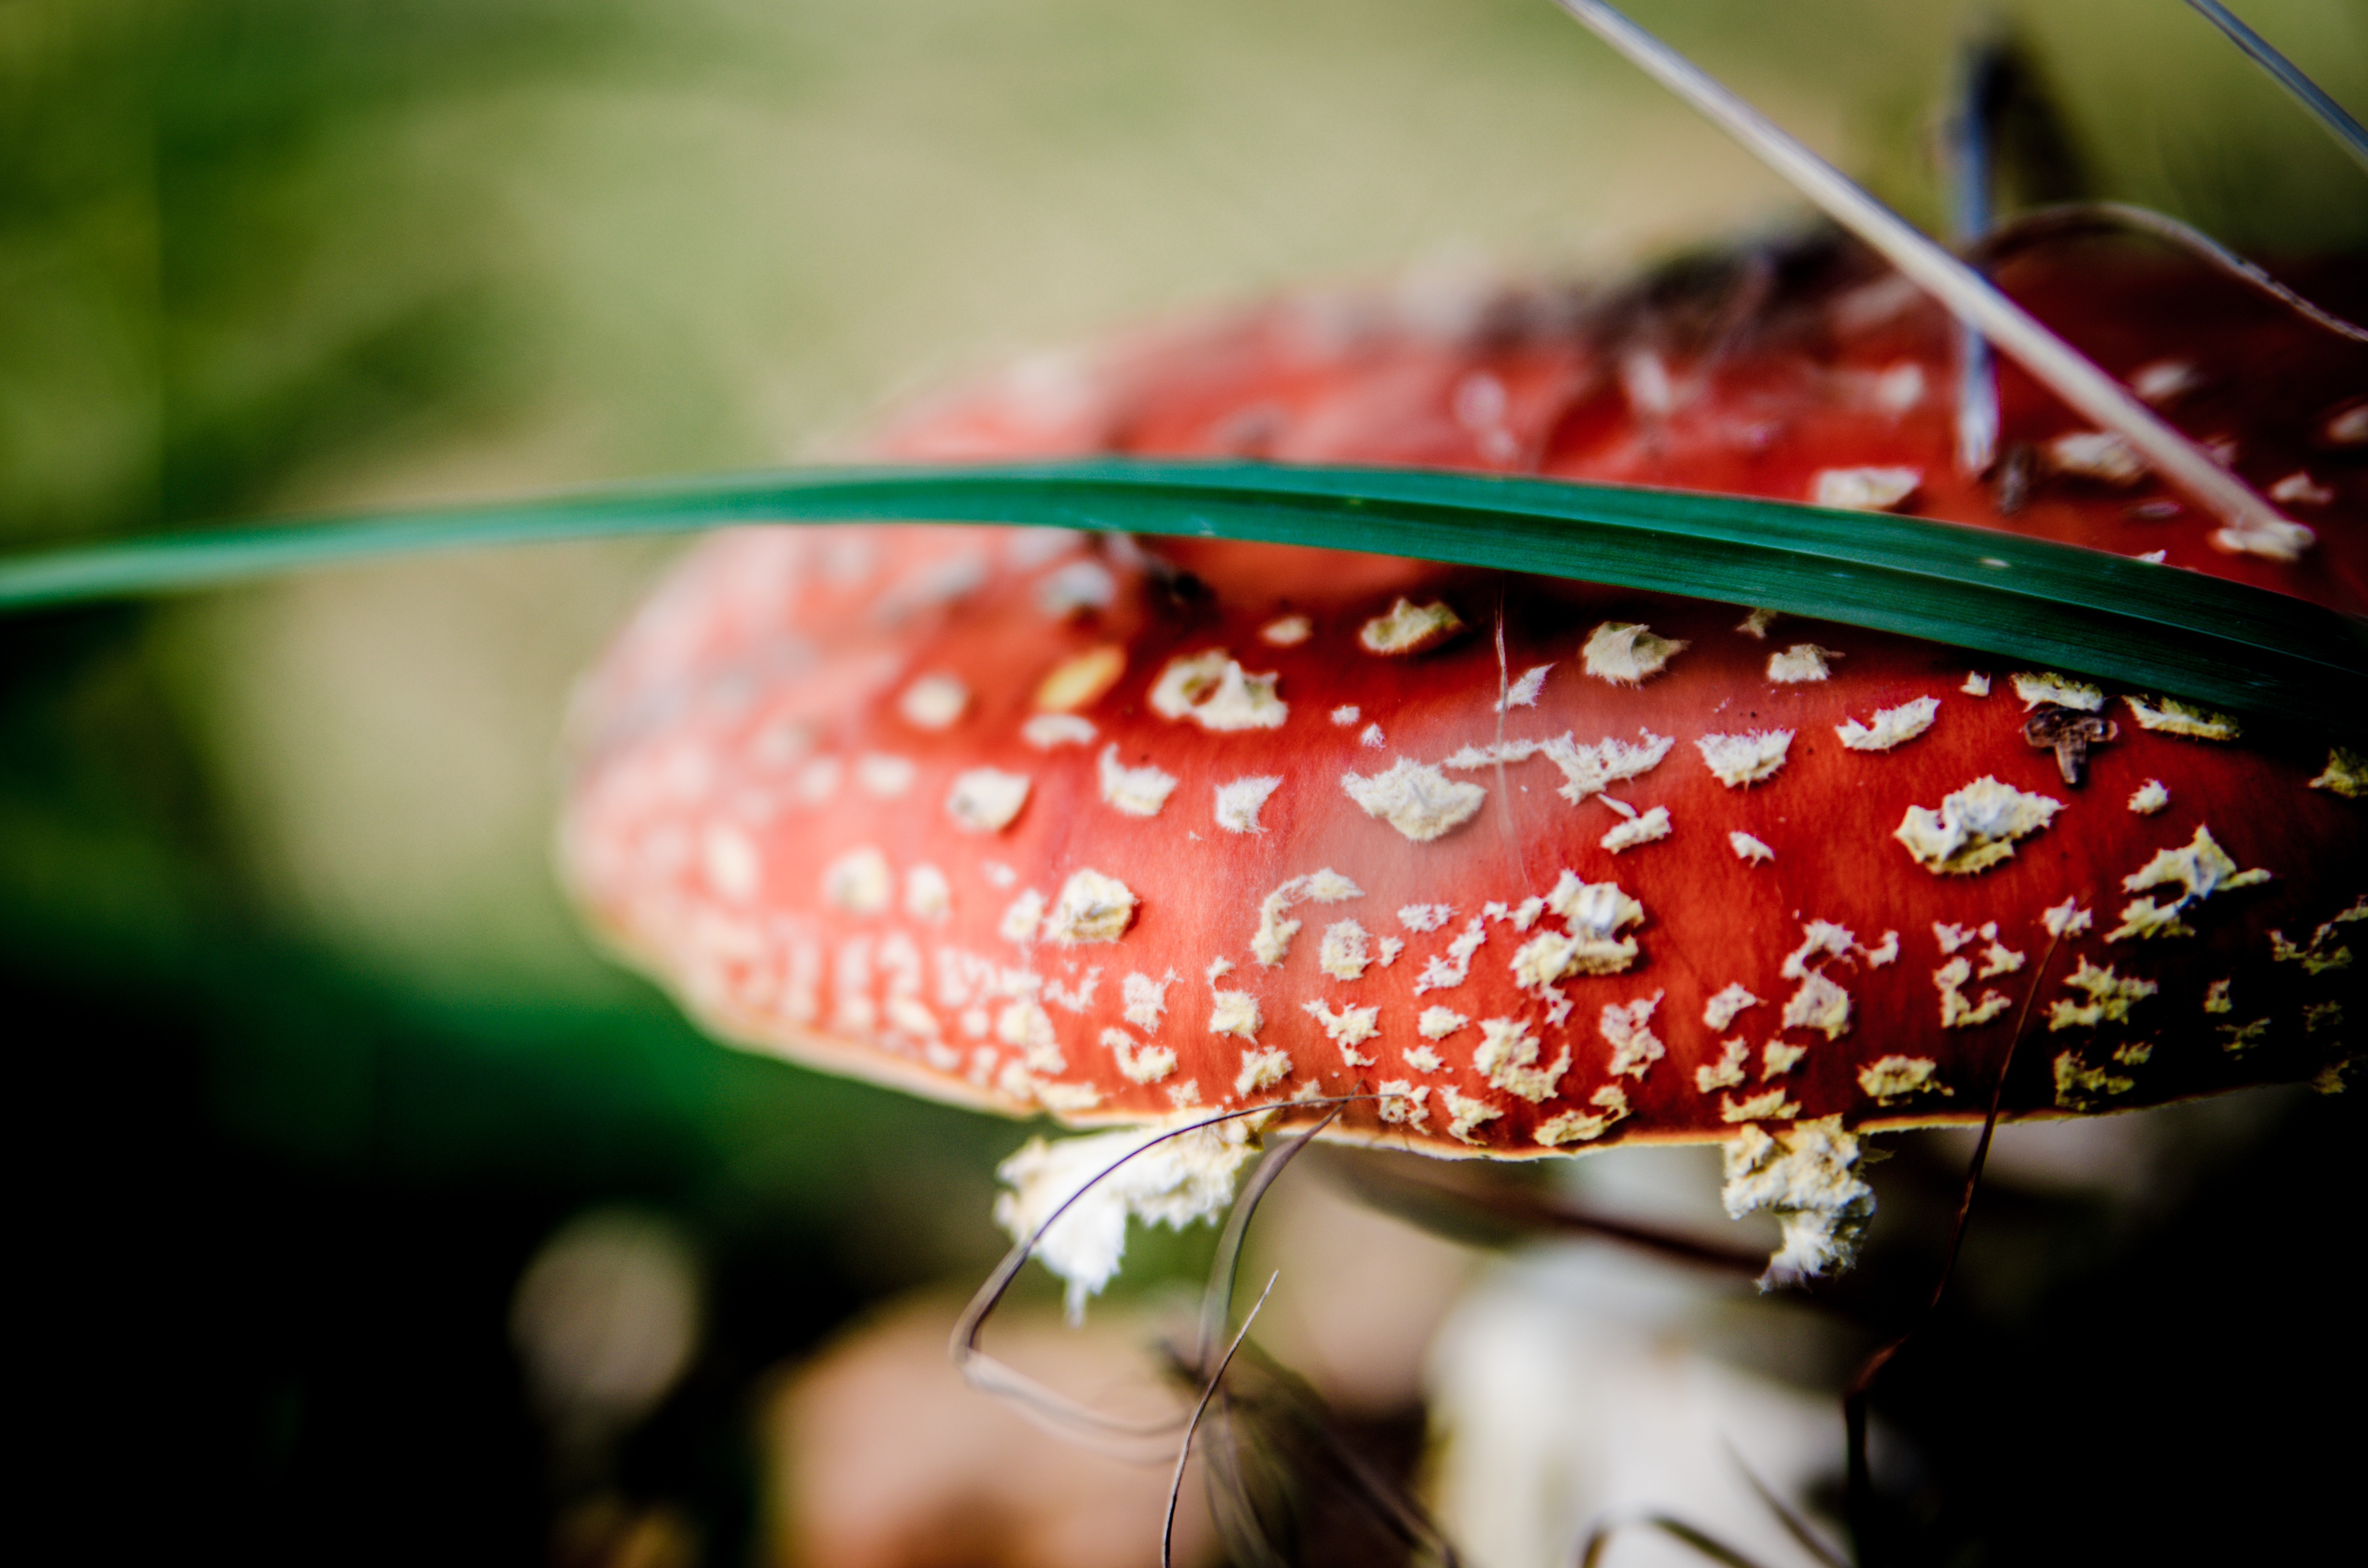
forest, grass, plant, photography, leaf, flower, petal, green, red, color, autumn, mushroom, flora, season, close up, mushrooms, collect, macro photography, fly agaric red, the collection of, poisoning